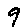
Label: 9